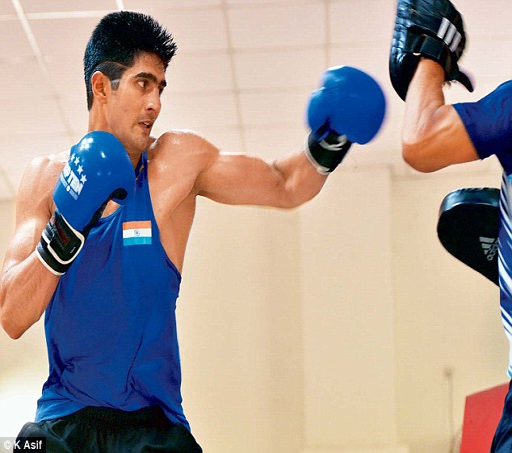
although professional boxer started his training more than a month late than originally schedule date he has picked up fast under the watchful eyes of man